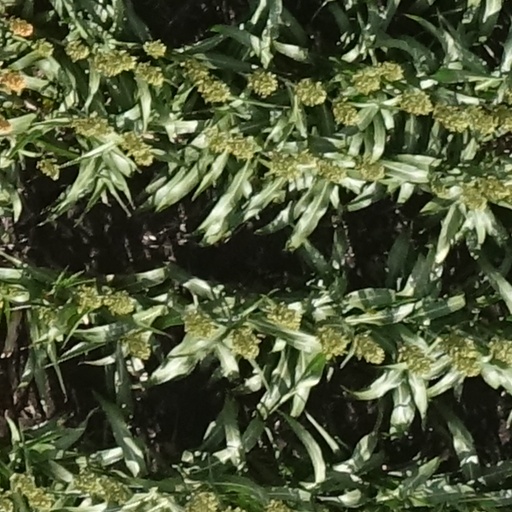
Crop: sorghum